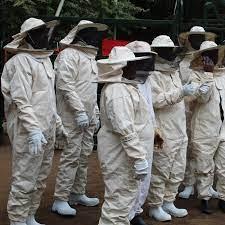
Ufugaji wa nyuki ambao huzalisha asali inayotumika kwa matumizi mbalimbali, unaofanywa na vijana waliovaa makoti marefu ya rangi nyeupe, kofia vichwani vyenye wavu na mabuti ambayo huwakinga wasing'atwe na nyuki.